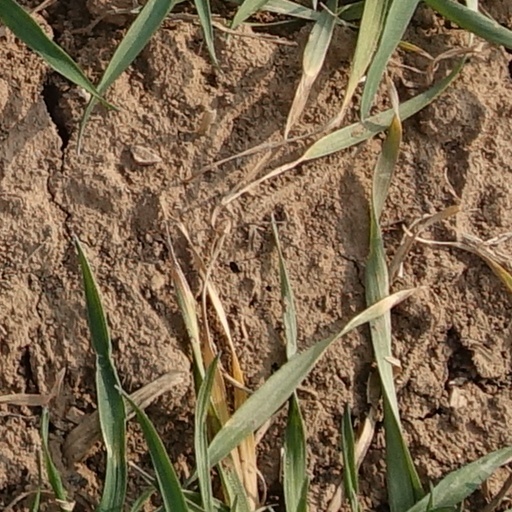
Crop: wheat